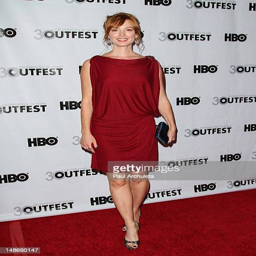
actor attends the premiere for film festival